James Taylor Quartet

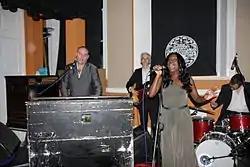
The James Taylor Quartet in Pizza Express, Maidstone, England, December 2010, with vocalist Yvonne Yanney

Since then, the James Taylor Quartet have returned to their original style of instrumental Hammond-led jazz funk workouts on albums. Cover versions such as "Whole Lotta Love", "Dirty Harry" and "Jesus Christ Superstar"' are still recorded in the same spirit as the band's debut "Blow-Up" single, but the albums are mainly original compositions. Live gigs regularly feature a vocalist and showcase songs from the soul period of the band. They received a Music of Black Origin nomination for their second live album "Whole Lotta Live" (1998).